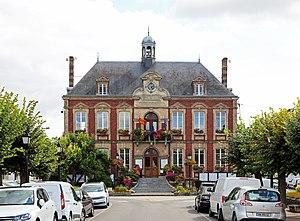
Pacy-sur-Eure (département de l'Eure, France)
Pacy-sur-Eure est une commune française située dans le département de l'Eure, en région Normandie.